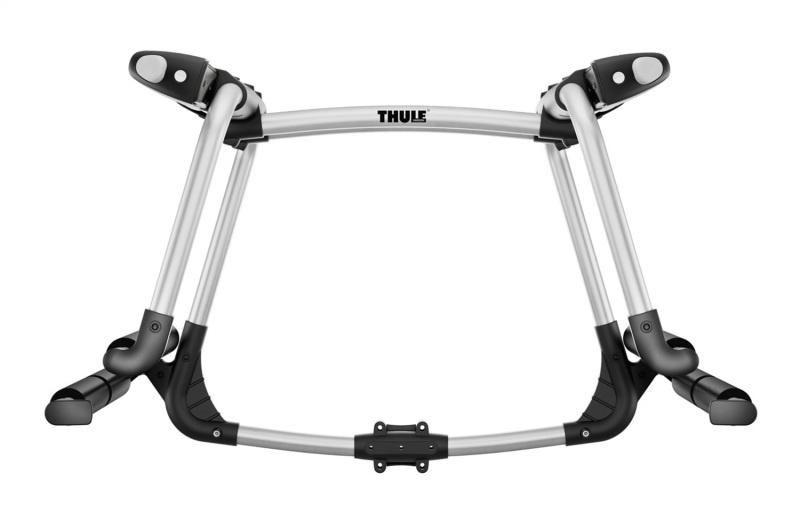
Thule Tram Ski/Snowboard Rack (Req. Thule Hanging Hitch Bike Rack to Mount) - Black/Silver
Transforms your summer bike carrier into a winter ski and board carrier for your vehicle. *REQUIRES Thule Hitch or Spare Tire Carrier model 963PRO, 9031,9030, 9029,9028, 9027, 9026, 9025, 956, 957 or 958 for use Tram Hitch Ski Carrier; Requires Thule Hitch Or Spare Tire Carrier Model 963PRO/9031/9030/9029/9028/9027/9026/9025/956/957/958 For Use;
Brand: Thule
Category: Vehicles & Parts > Vehicle Parts & Accessories > Vehicle Storage & Cargo > Motor Vehicle Carrying Rack Accessories > Vehicle Ski & Snowboard Rack Accessories